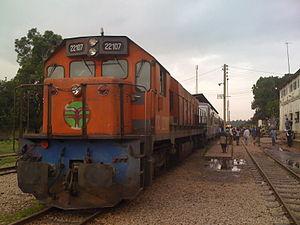
Locomotive de train voyageurs STIB (ex-sitarail), Côte d'Ivoire, Burkina Faso